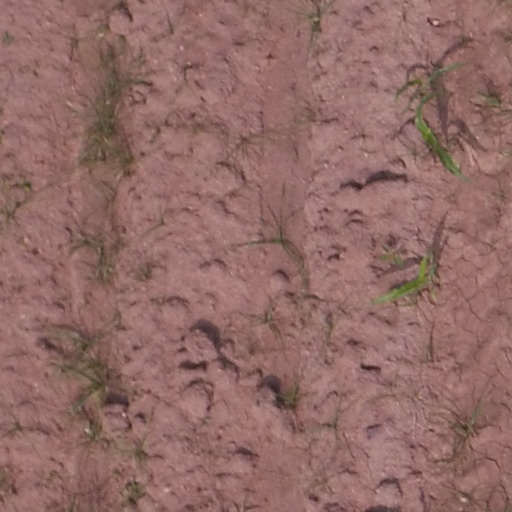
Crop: maize; corn